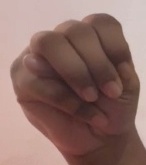
ASL sign: M